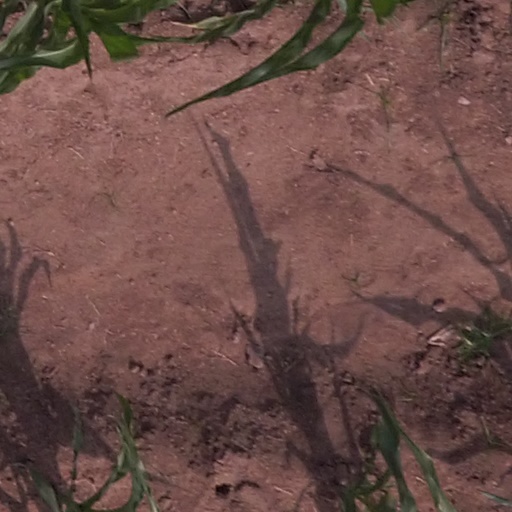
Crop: maize; corn